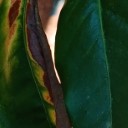
Label: Phoma